Witchcraft in early modern Britain

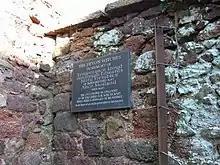
Memorial tablet for the Bideford Witches

It was not just common folk who believed in the existence of witches and magic, but Royals and the Church as well. Henry VIII changed the face of religion in Britain, and it was common belief that this allowed for dark or satanic forces to arise. As a result a law was passed which defined what it was to be a witch and how they must be prosecuted.